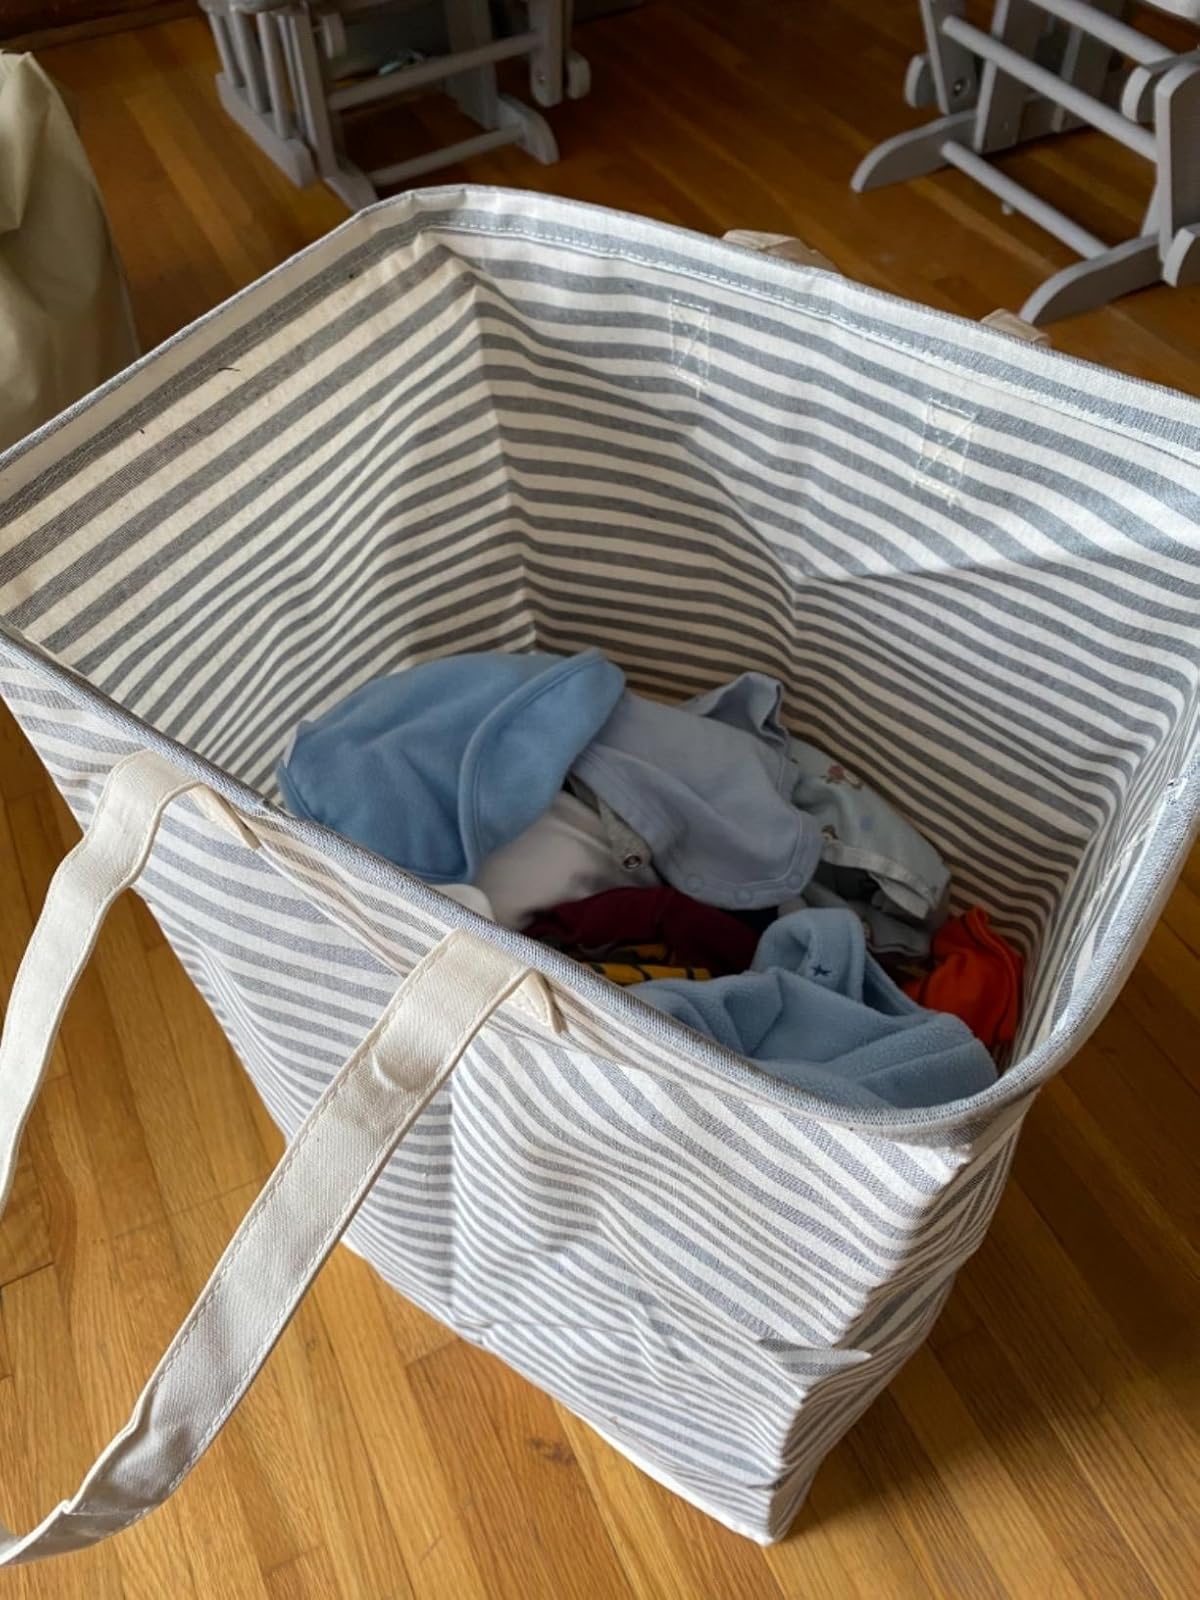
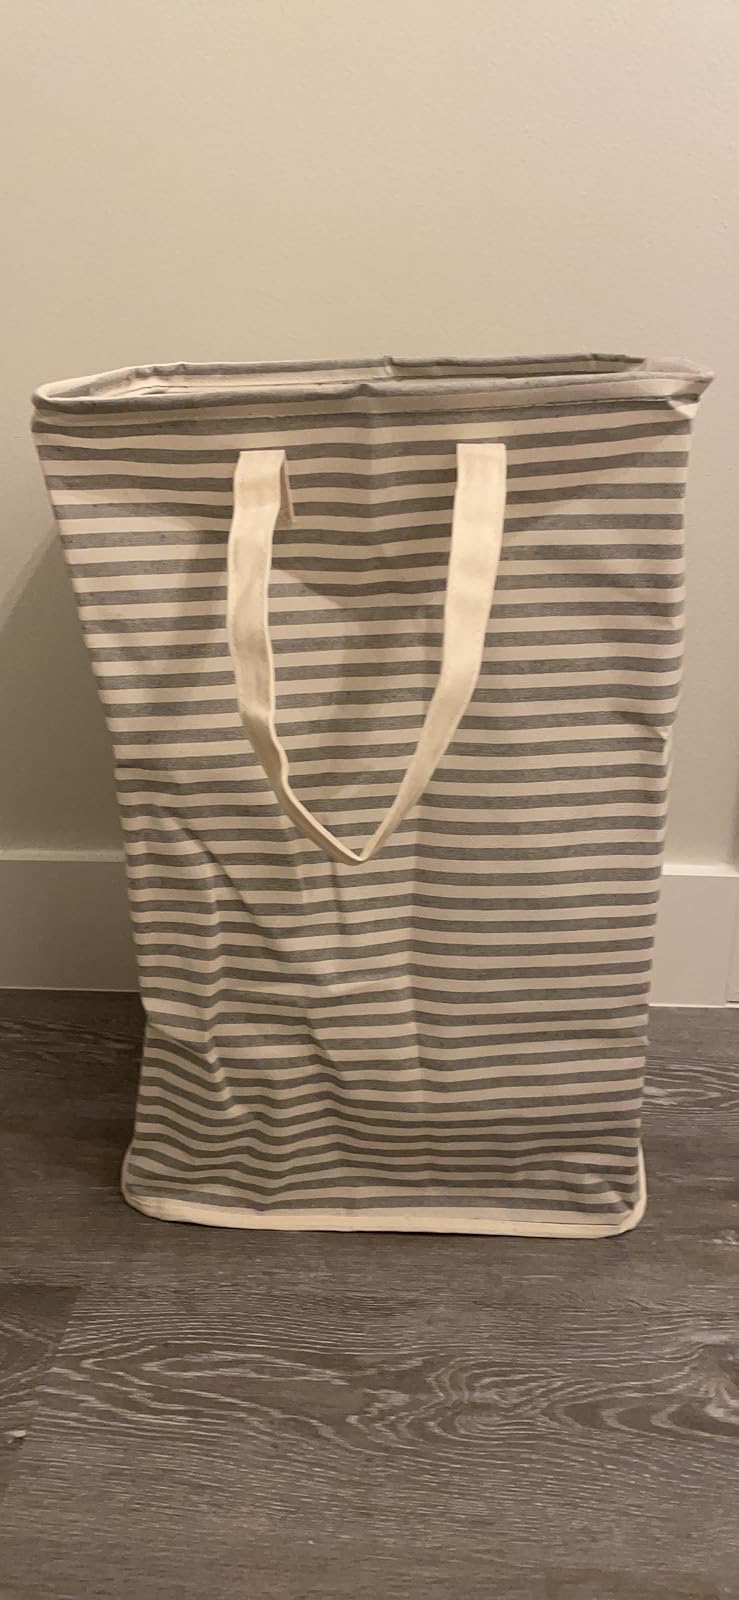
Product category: items_hamper
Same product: yes